Flitwick

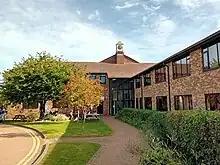
Rufus Centre

There are two tiers of local government covering Flitwick, at parish (town) and unitary authority level: Flitwick Town Council and Central Bedfordshire Council. The town council is based at the Rufus Centre on Steppingley Road, which was built in 1999.